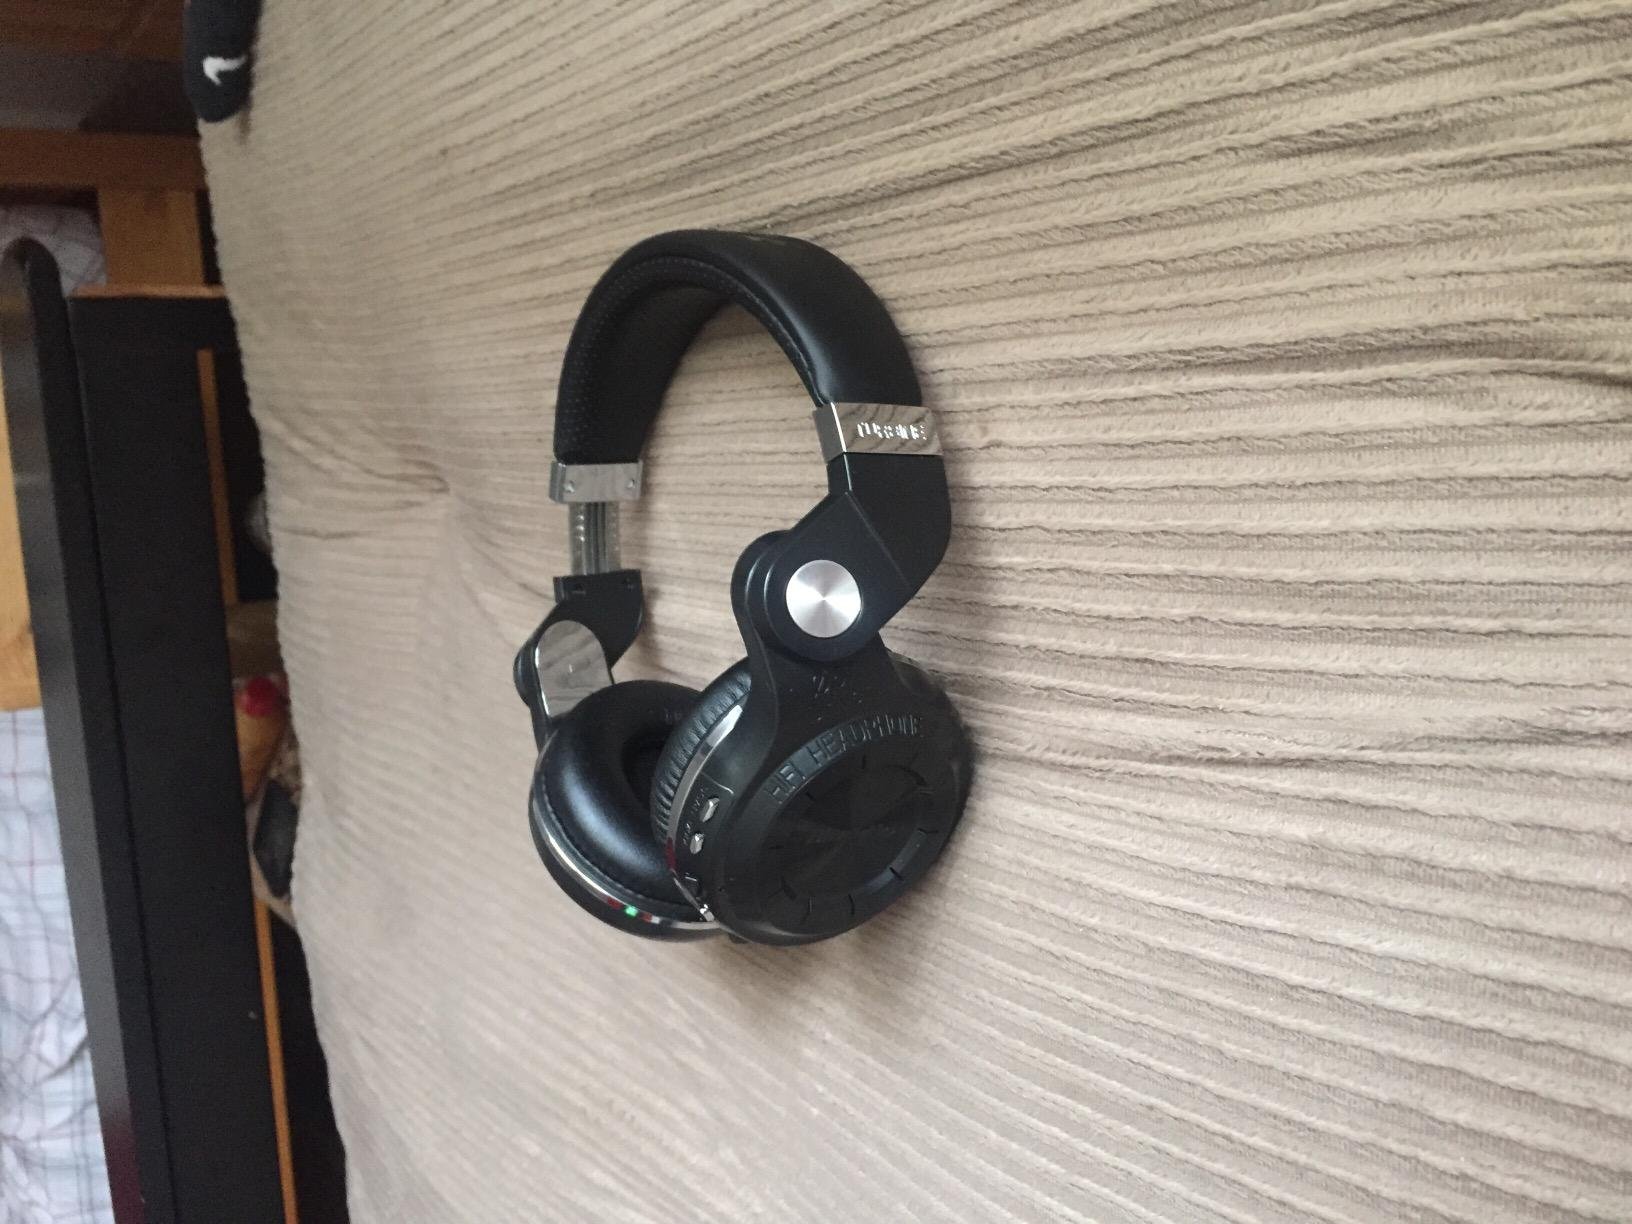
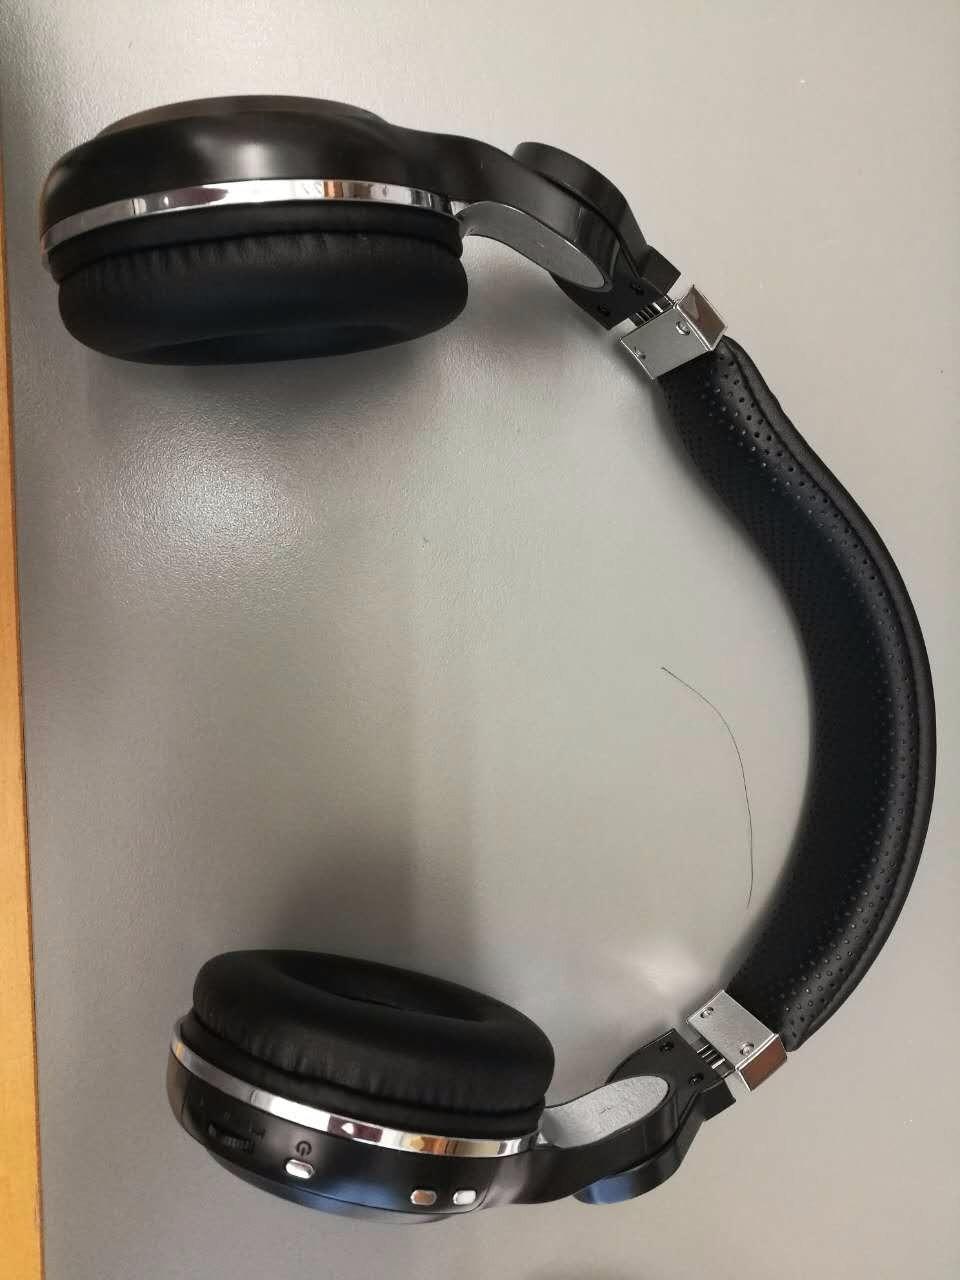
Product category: headphones
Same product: no